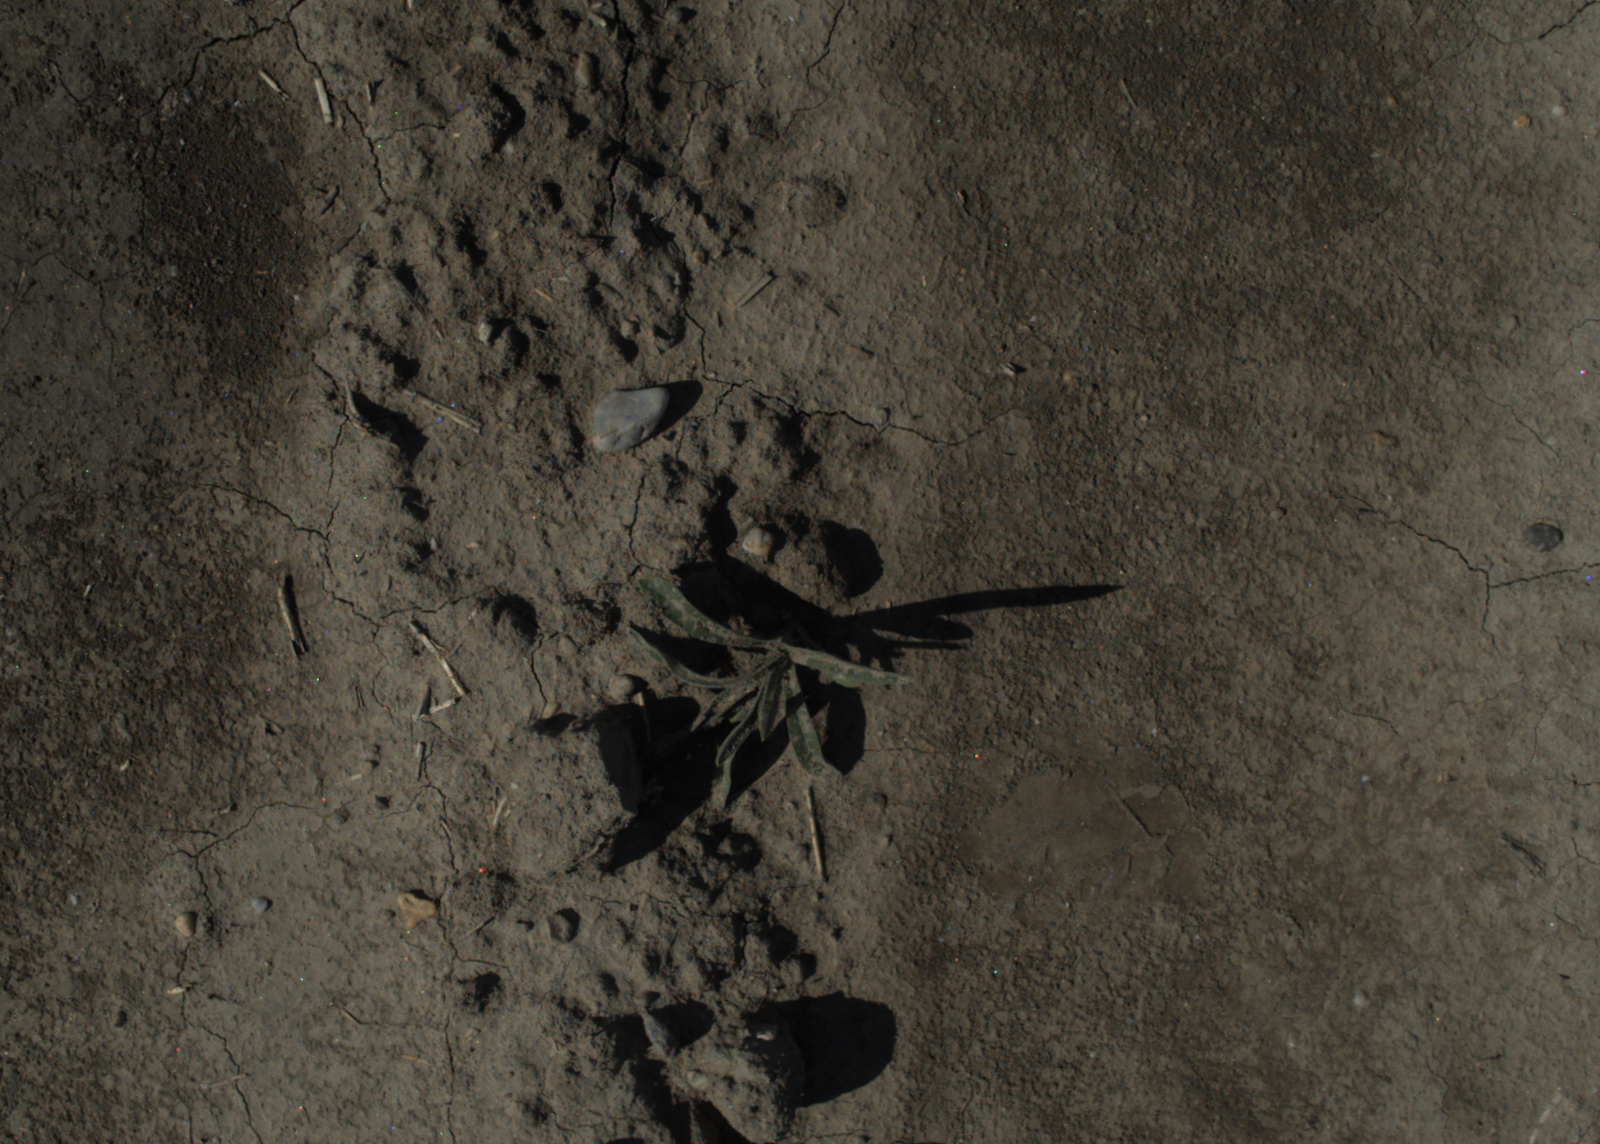
Capture date: 15.07.2021 09:47:34
Weather: sunny
Wind: light
Seeding date: 08.06.2021
Plant canopy height (mm): 962